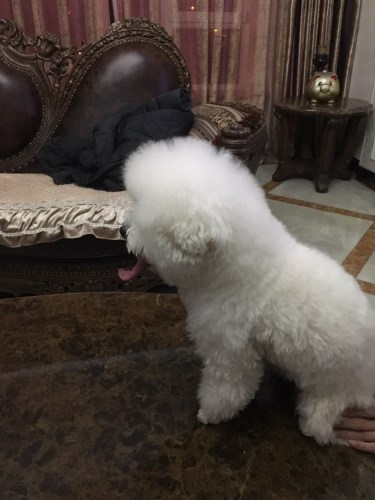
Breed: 3083-n000117-Bichon_Frise